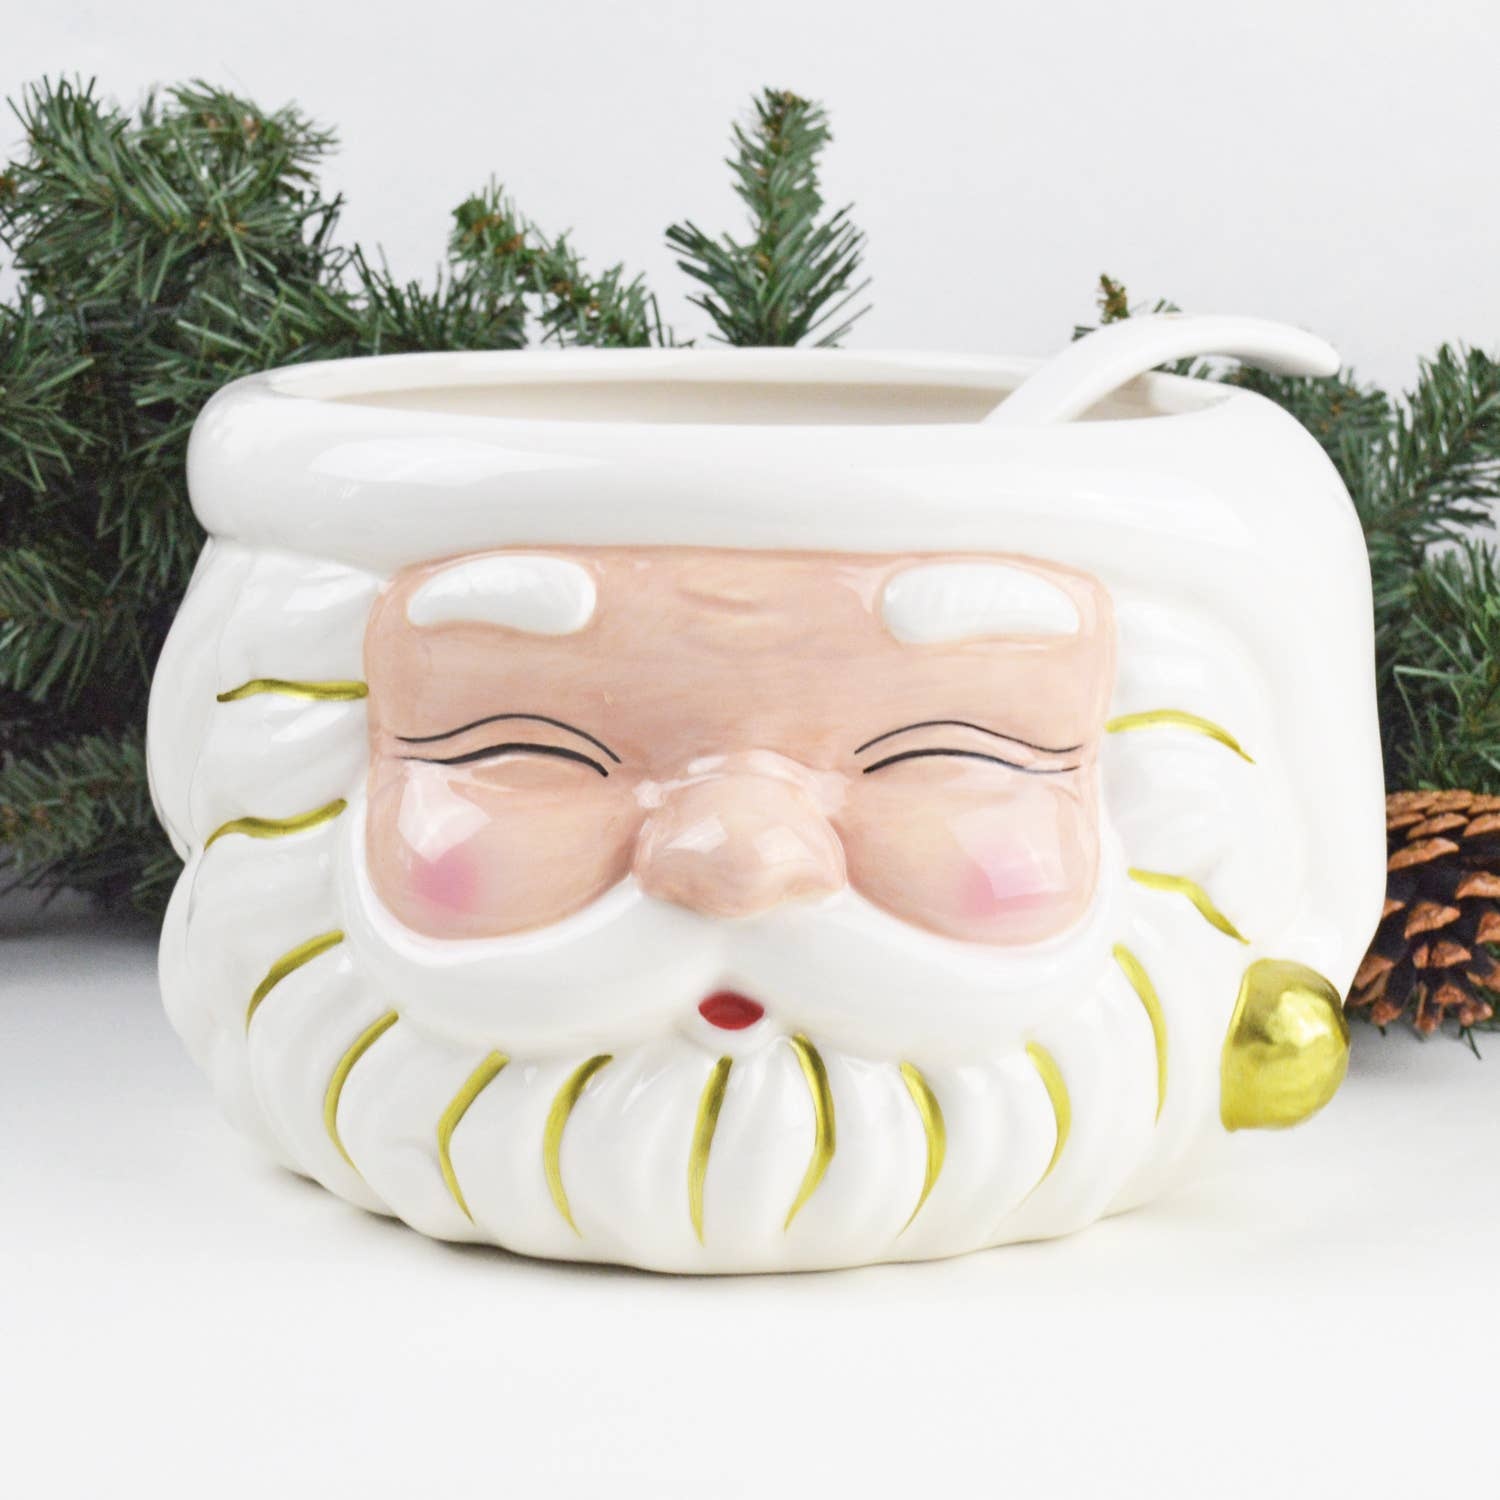
PRE ORDER White Santa Punch Bowl & Ladle
Looking to spruce up your holiday table or kitchen island this season? Our White Santa Punch Bowl & Ladle is the perfect choice! This classic Santa figure with a modern twist is sure to impress and delight all who see it. Crafted from ceramic, this punch bowl holds 120 ounces of liquid and includes a ladle for easy serving. At 9.5" x 9.5" x 6", it will be the anchor to any buffet table or kitchen island at your upcoming Christmas party. And if you don't have a party planned in your future, use it as a festive planter for some seasonal cheer! Best of all, this piece comes imported but was designed in the USA and is hand wash recommended for lasting results. Let our White Santa Punch Bowl & Ladle be your elegant holiday centerpiece this year. Holds 120 Ounces of Liquids 9.5" x 9.5" x 6" Ceramic Hand Wash Recommended Ladel Included Designed in the USA; Imported
Brand: 8 Oak Lane
Category: Home & Garden > Kitchen & Dining > Tableware > Serveware > Punch Bowls